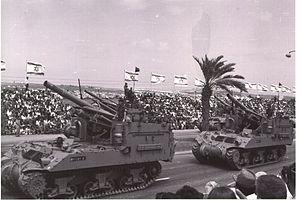
Le défilé de l'Armée de défense d'Israël est une parade militaire annuelle des Forces armées israéliennes à l'occasion du Jour de l'Indépendance, organisée durant les 25 premières années d'existence de l'État d'Israël, soit de 1948 à 1973.